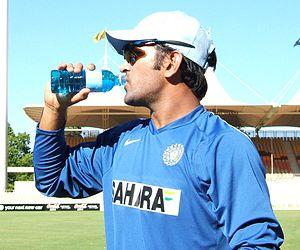
Mahendra Singh Dhoni est un joueur de cricket international indien né le 7 juillet 1981 à Ranchi. Il débute avec l'équipe du Bihar en cricket « first-class » en 2000, à l'âge de dix-huit ans. Gardien de guichet et batteur, il est sélectionné pour la première fois avec l'équipe d'Inde en 2004 en ODI et en test-match l'année suivante.